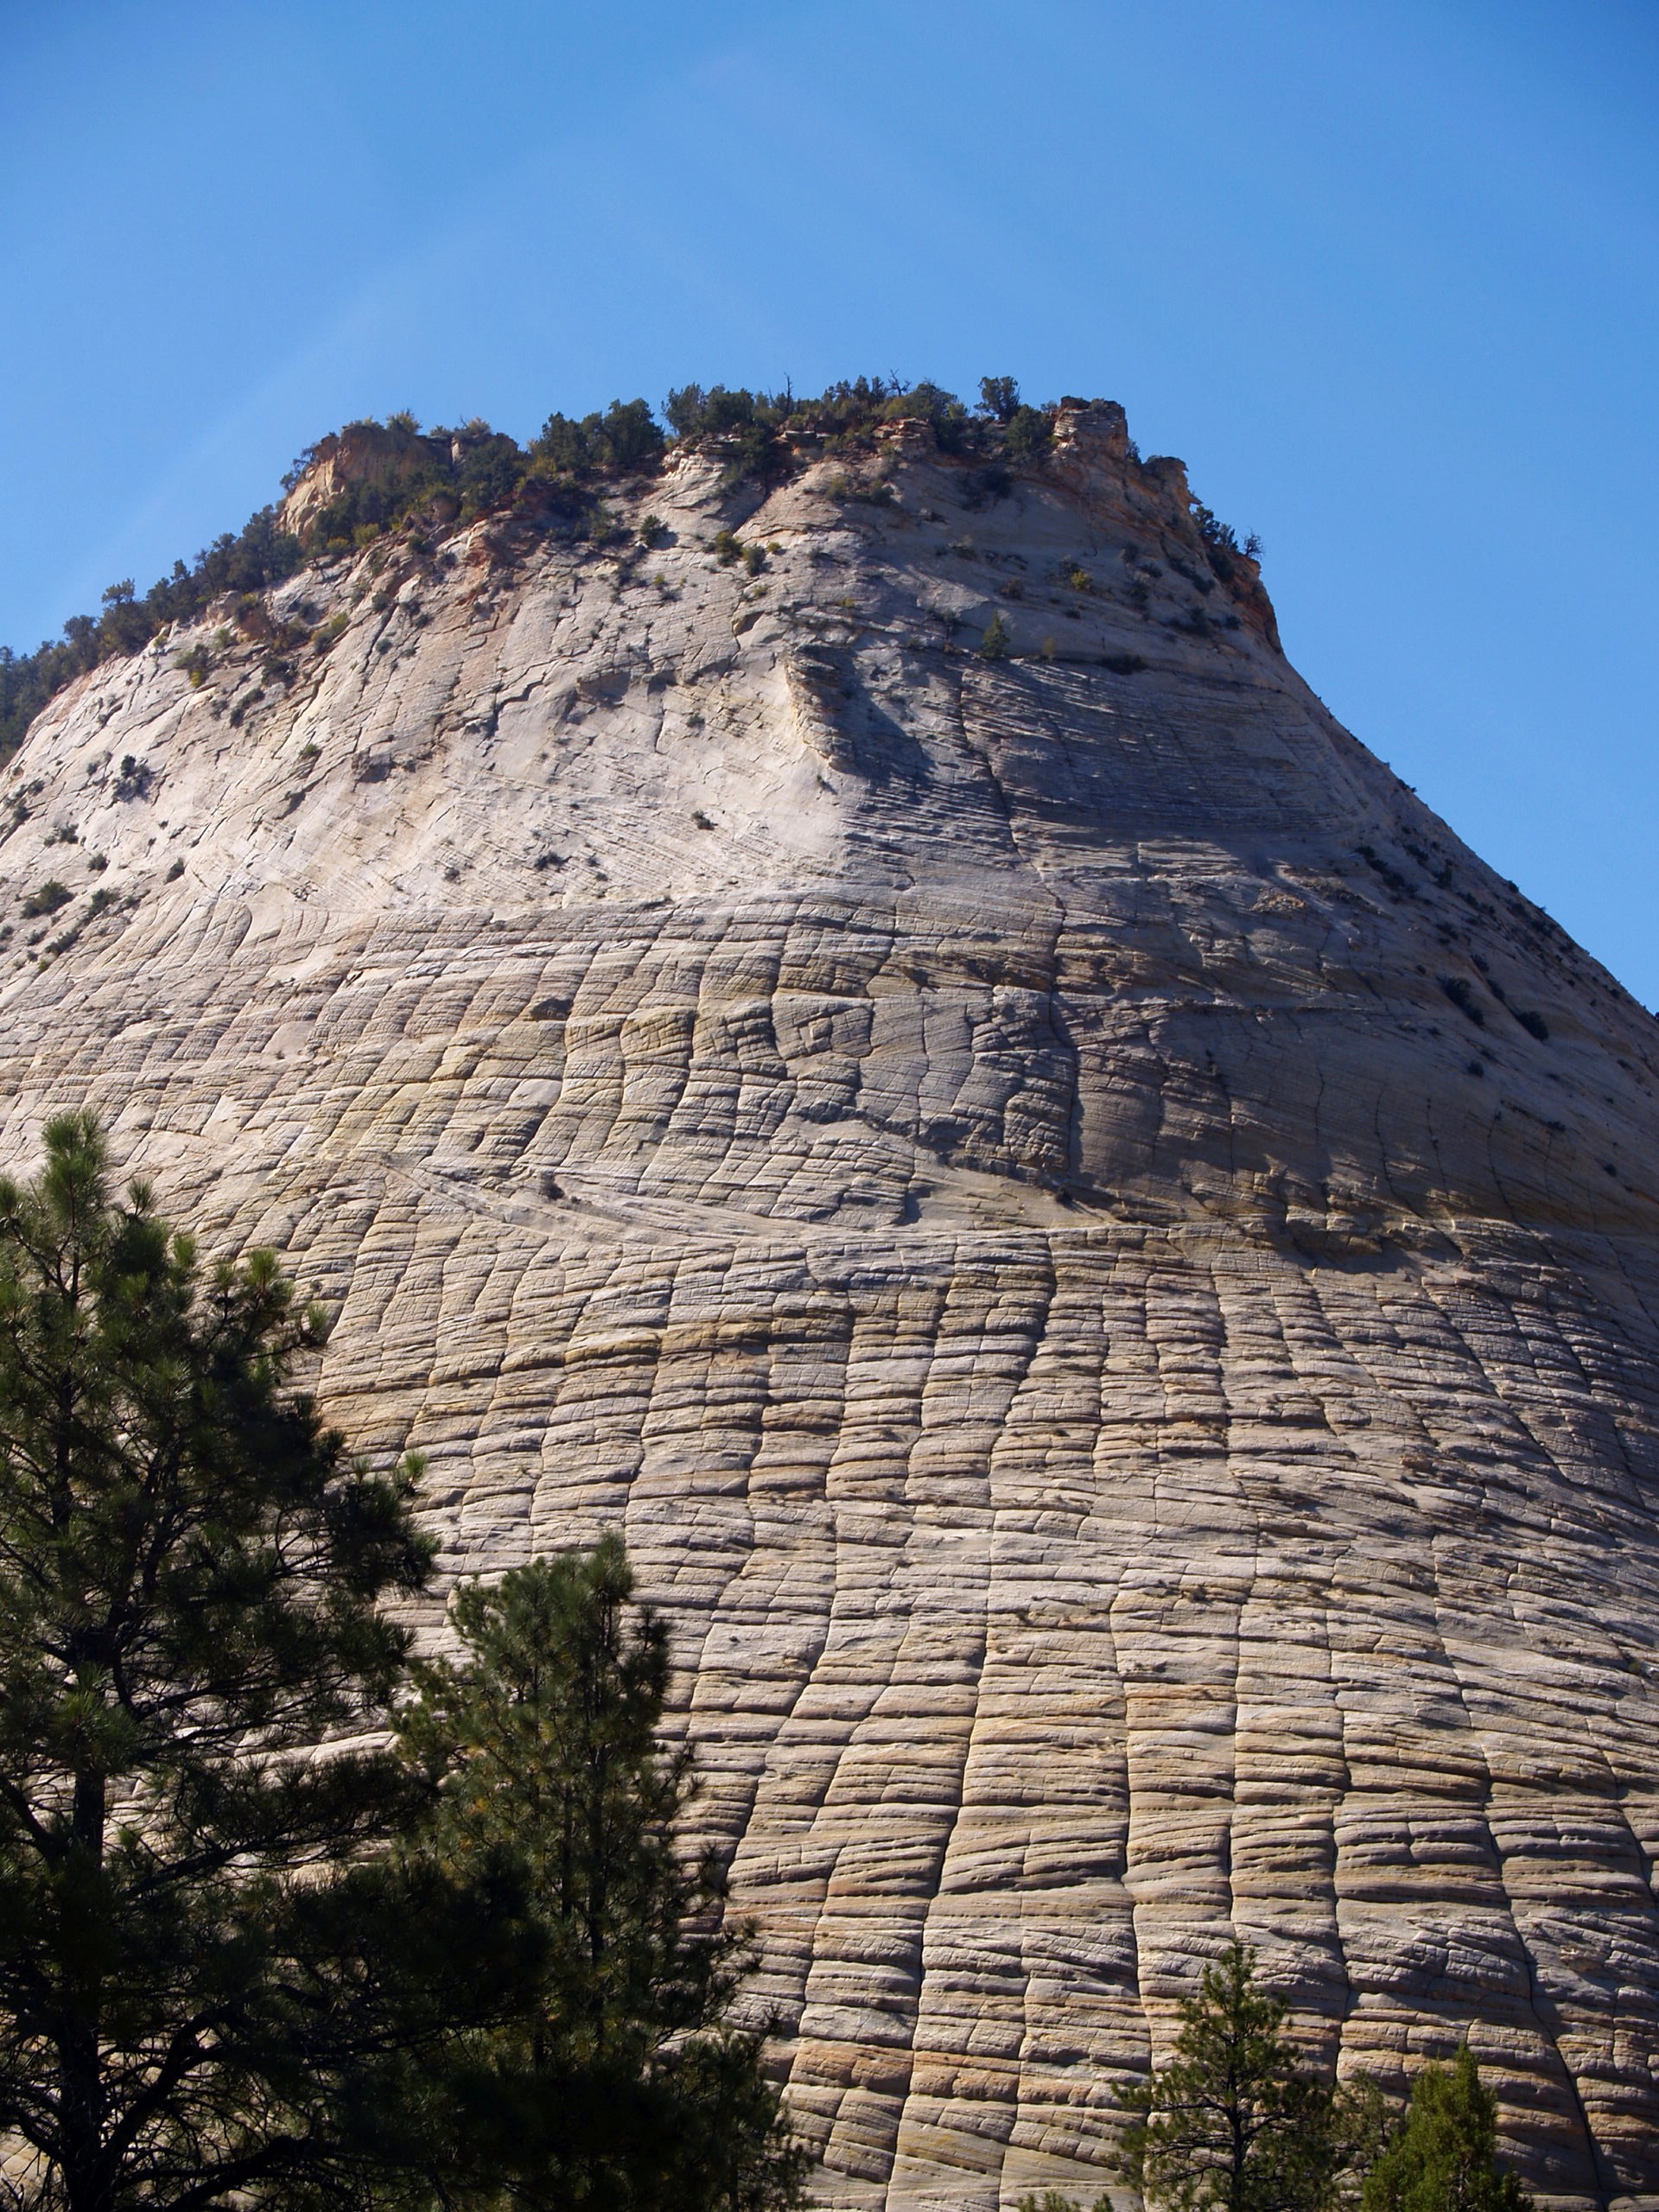
landscape, nature, rock, mountain, desert, monument, formation, dry, red, scenery, usa, landmark, terrain, material, ridge, erosion, geology, ruins, utah, badlands, hot, plateau, tourist attraction, wadi, zion national park, sand stone, archaeological site, ancient history, mountainous landforms, southwest usa